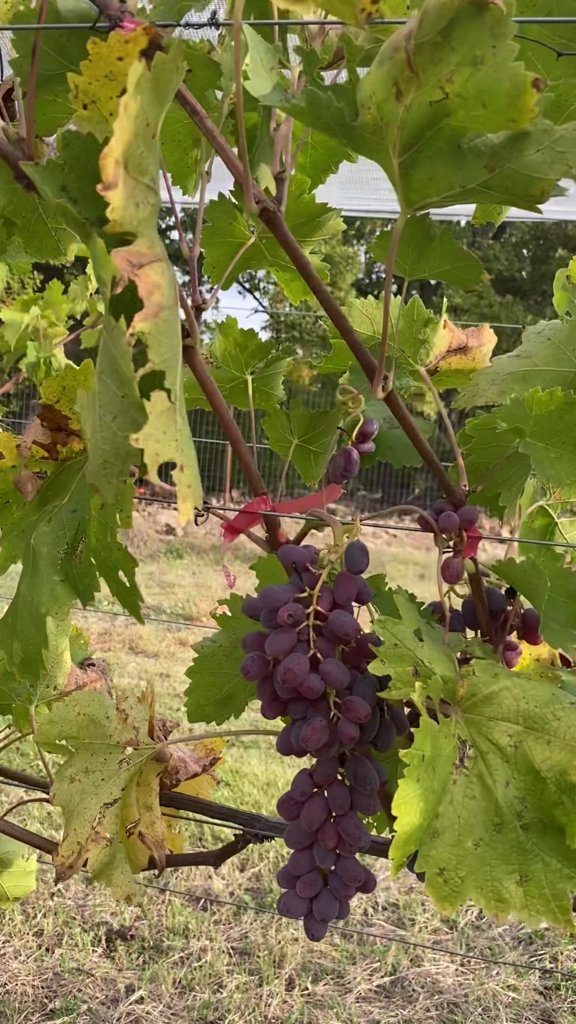
Berries visible: 76
Grape clusters: 4